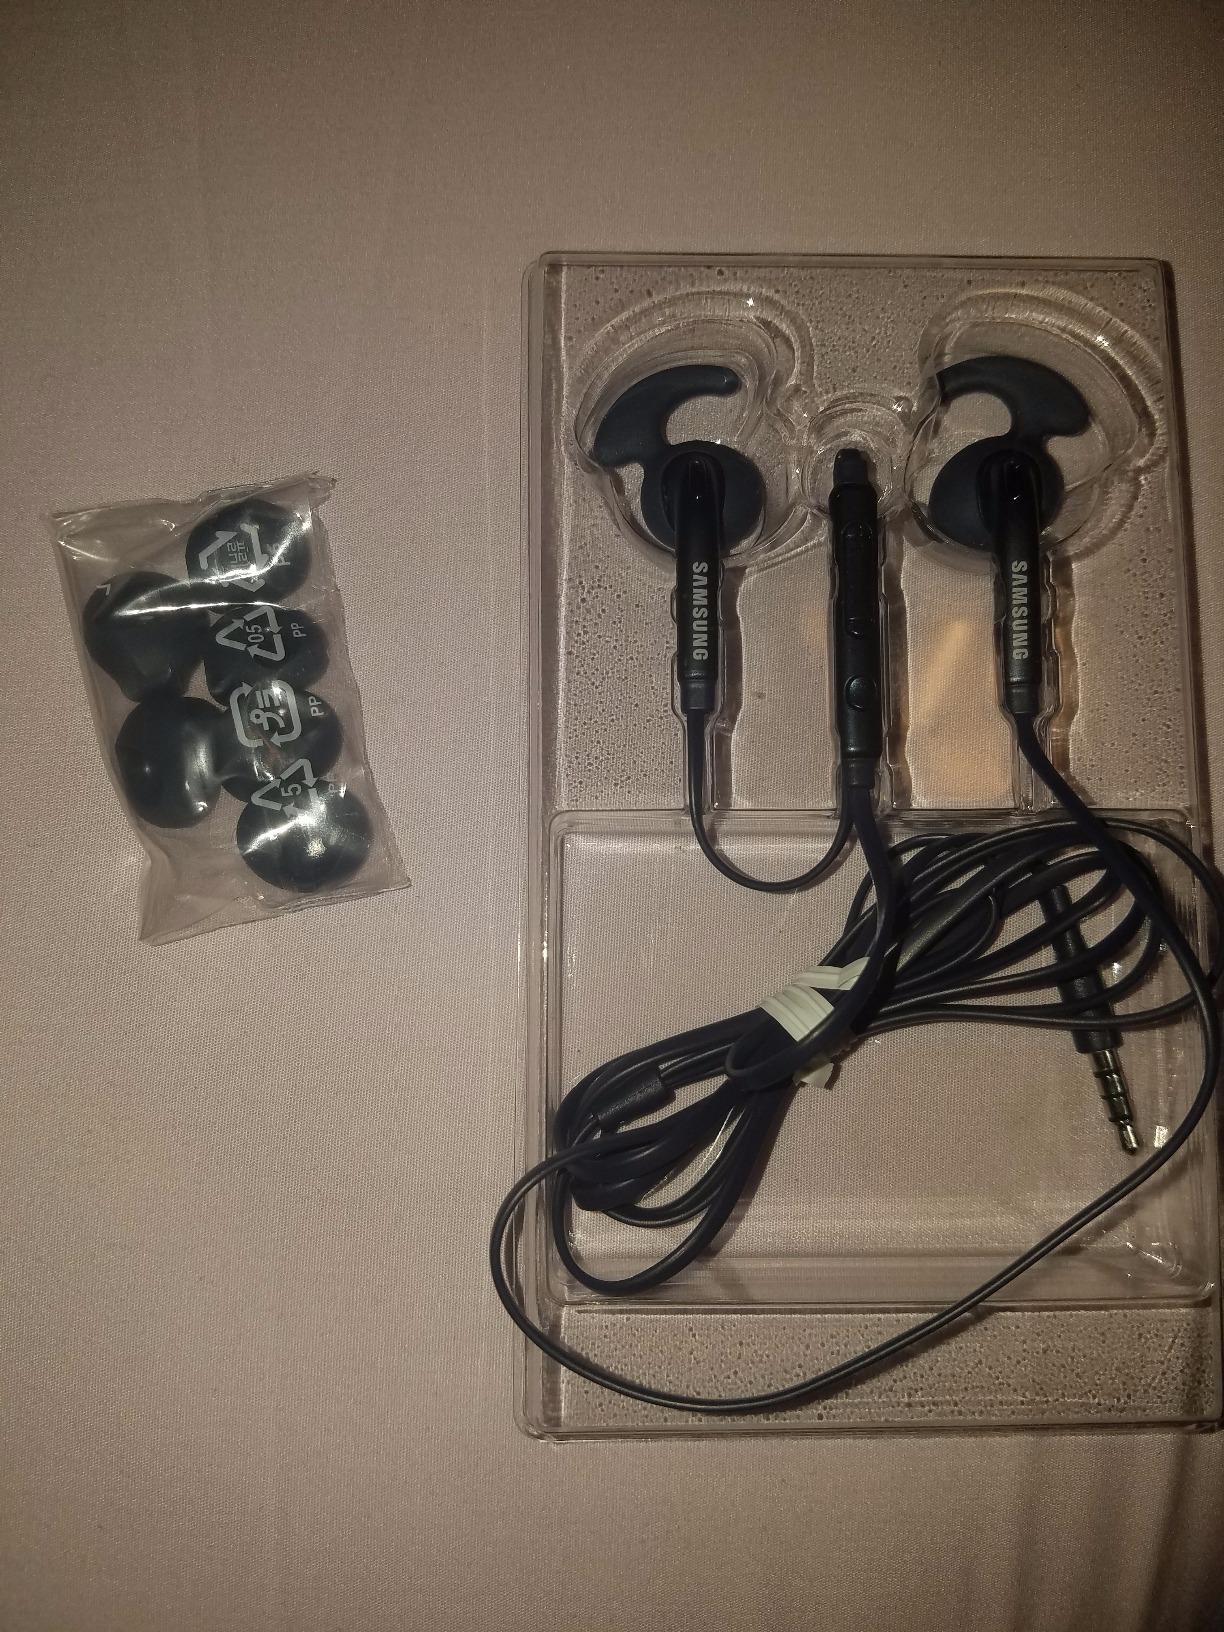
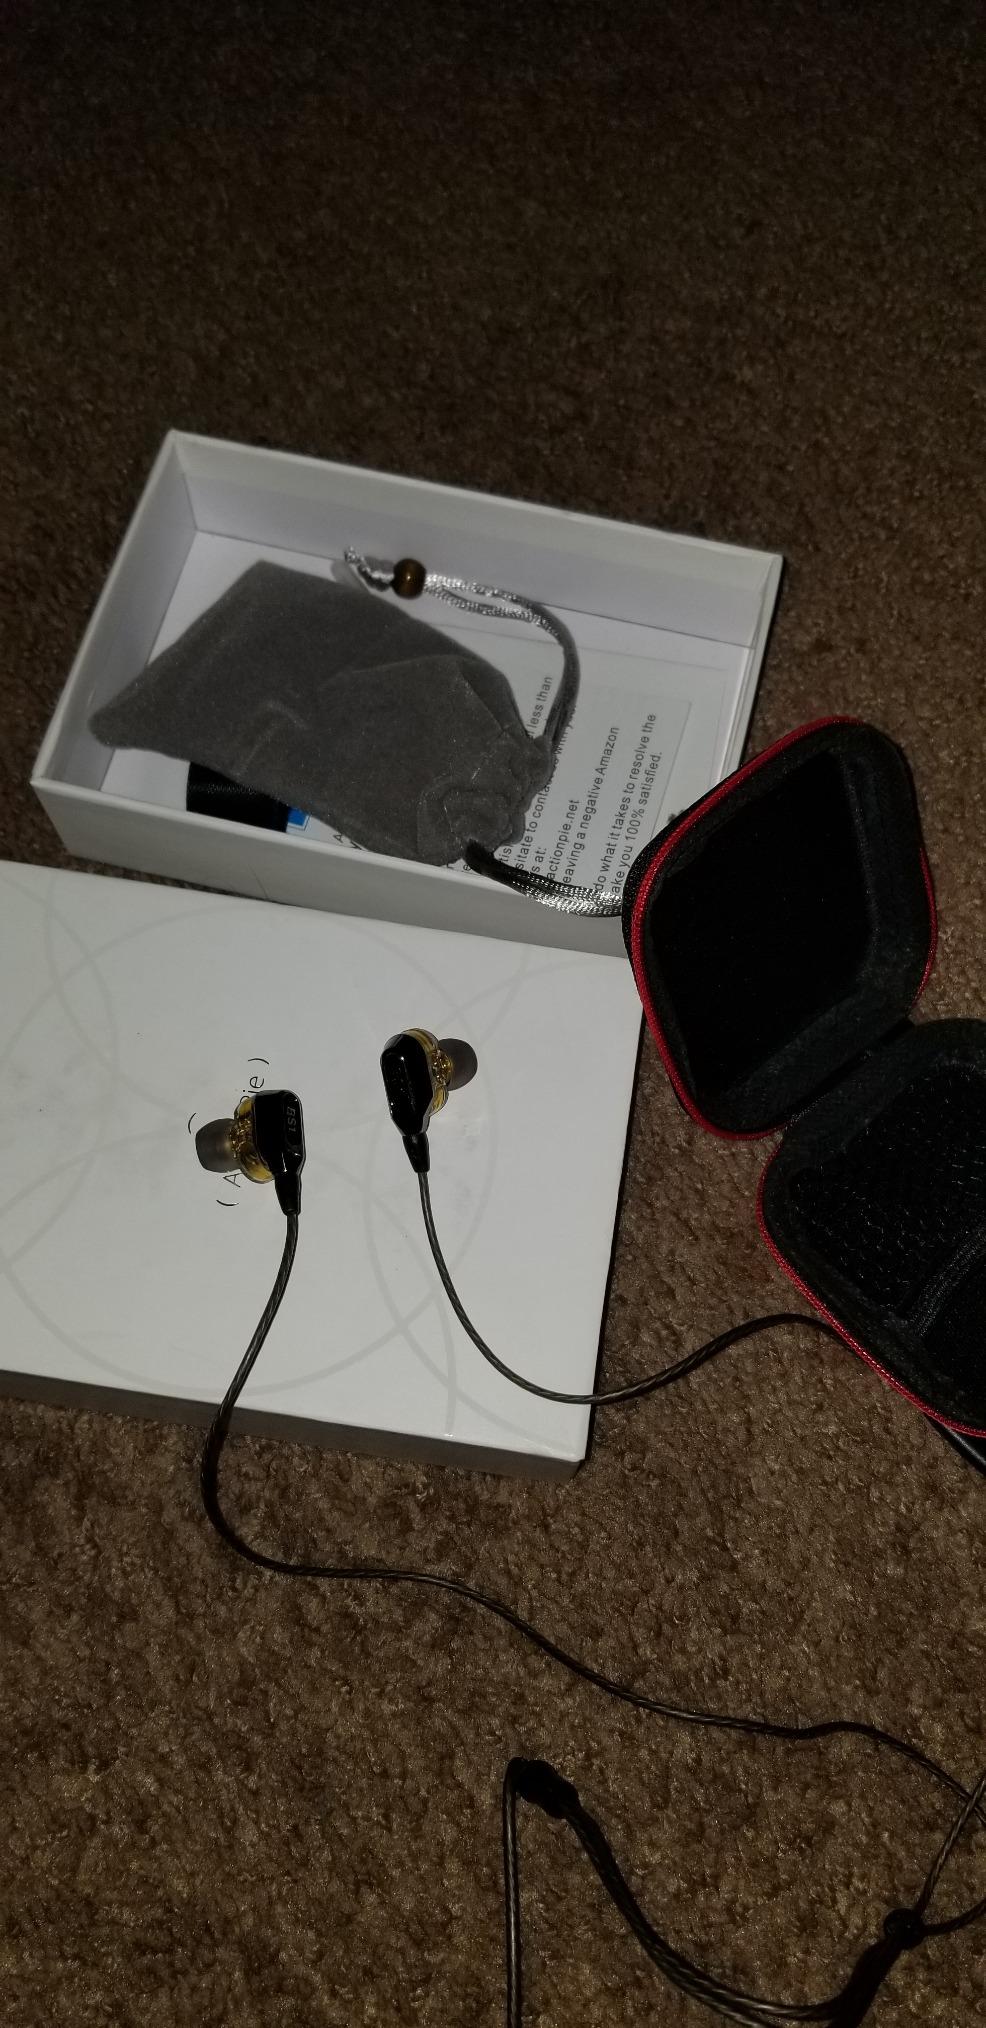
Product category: headphones
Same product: no